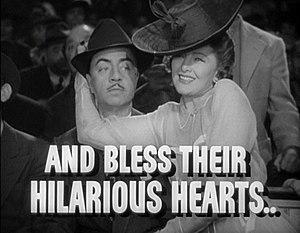
Rendez-vous avec la mort est un film américain réalisé par W. S. Van Dyke, sorti en 1941.